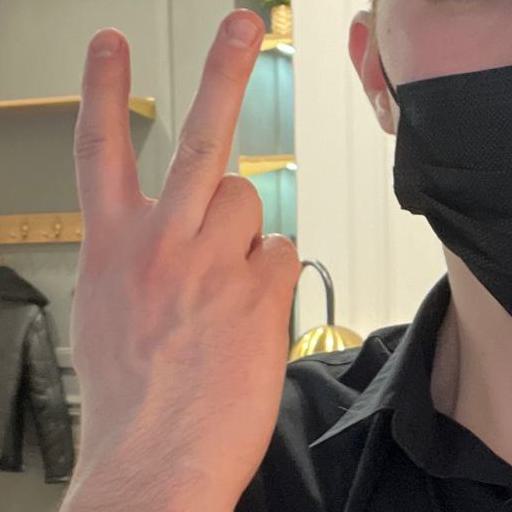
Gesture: peace_inverted